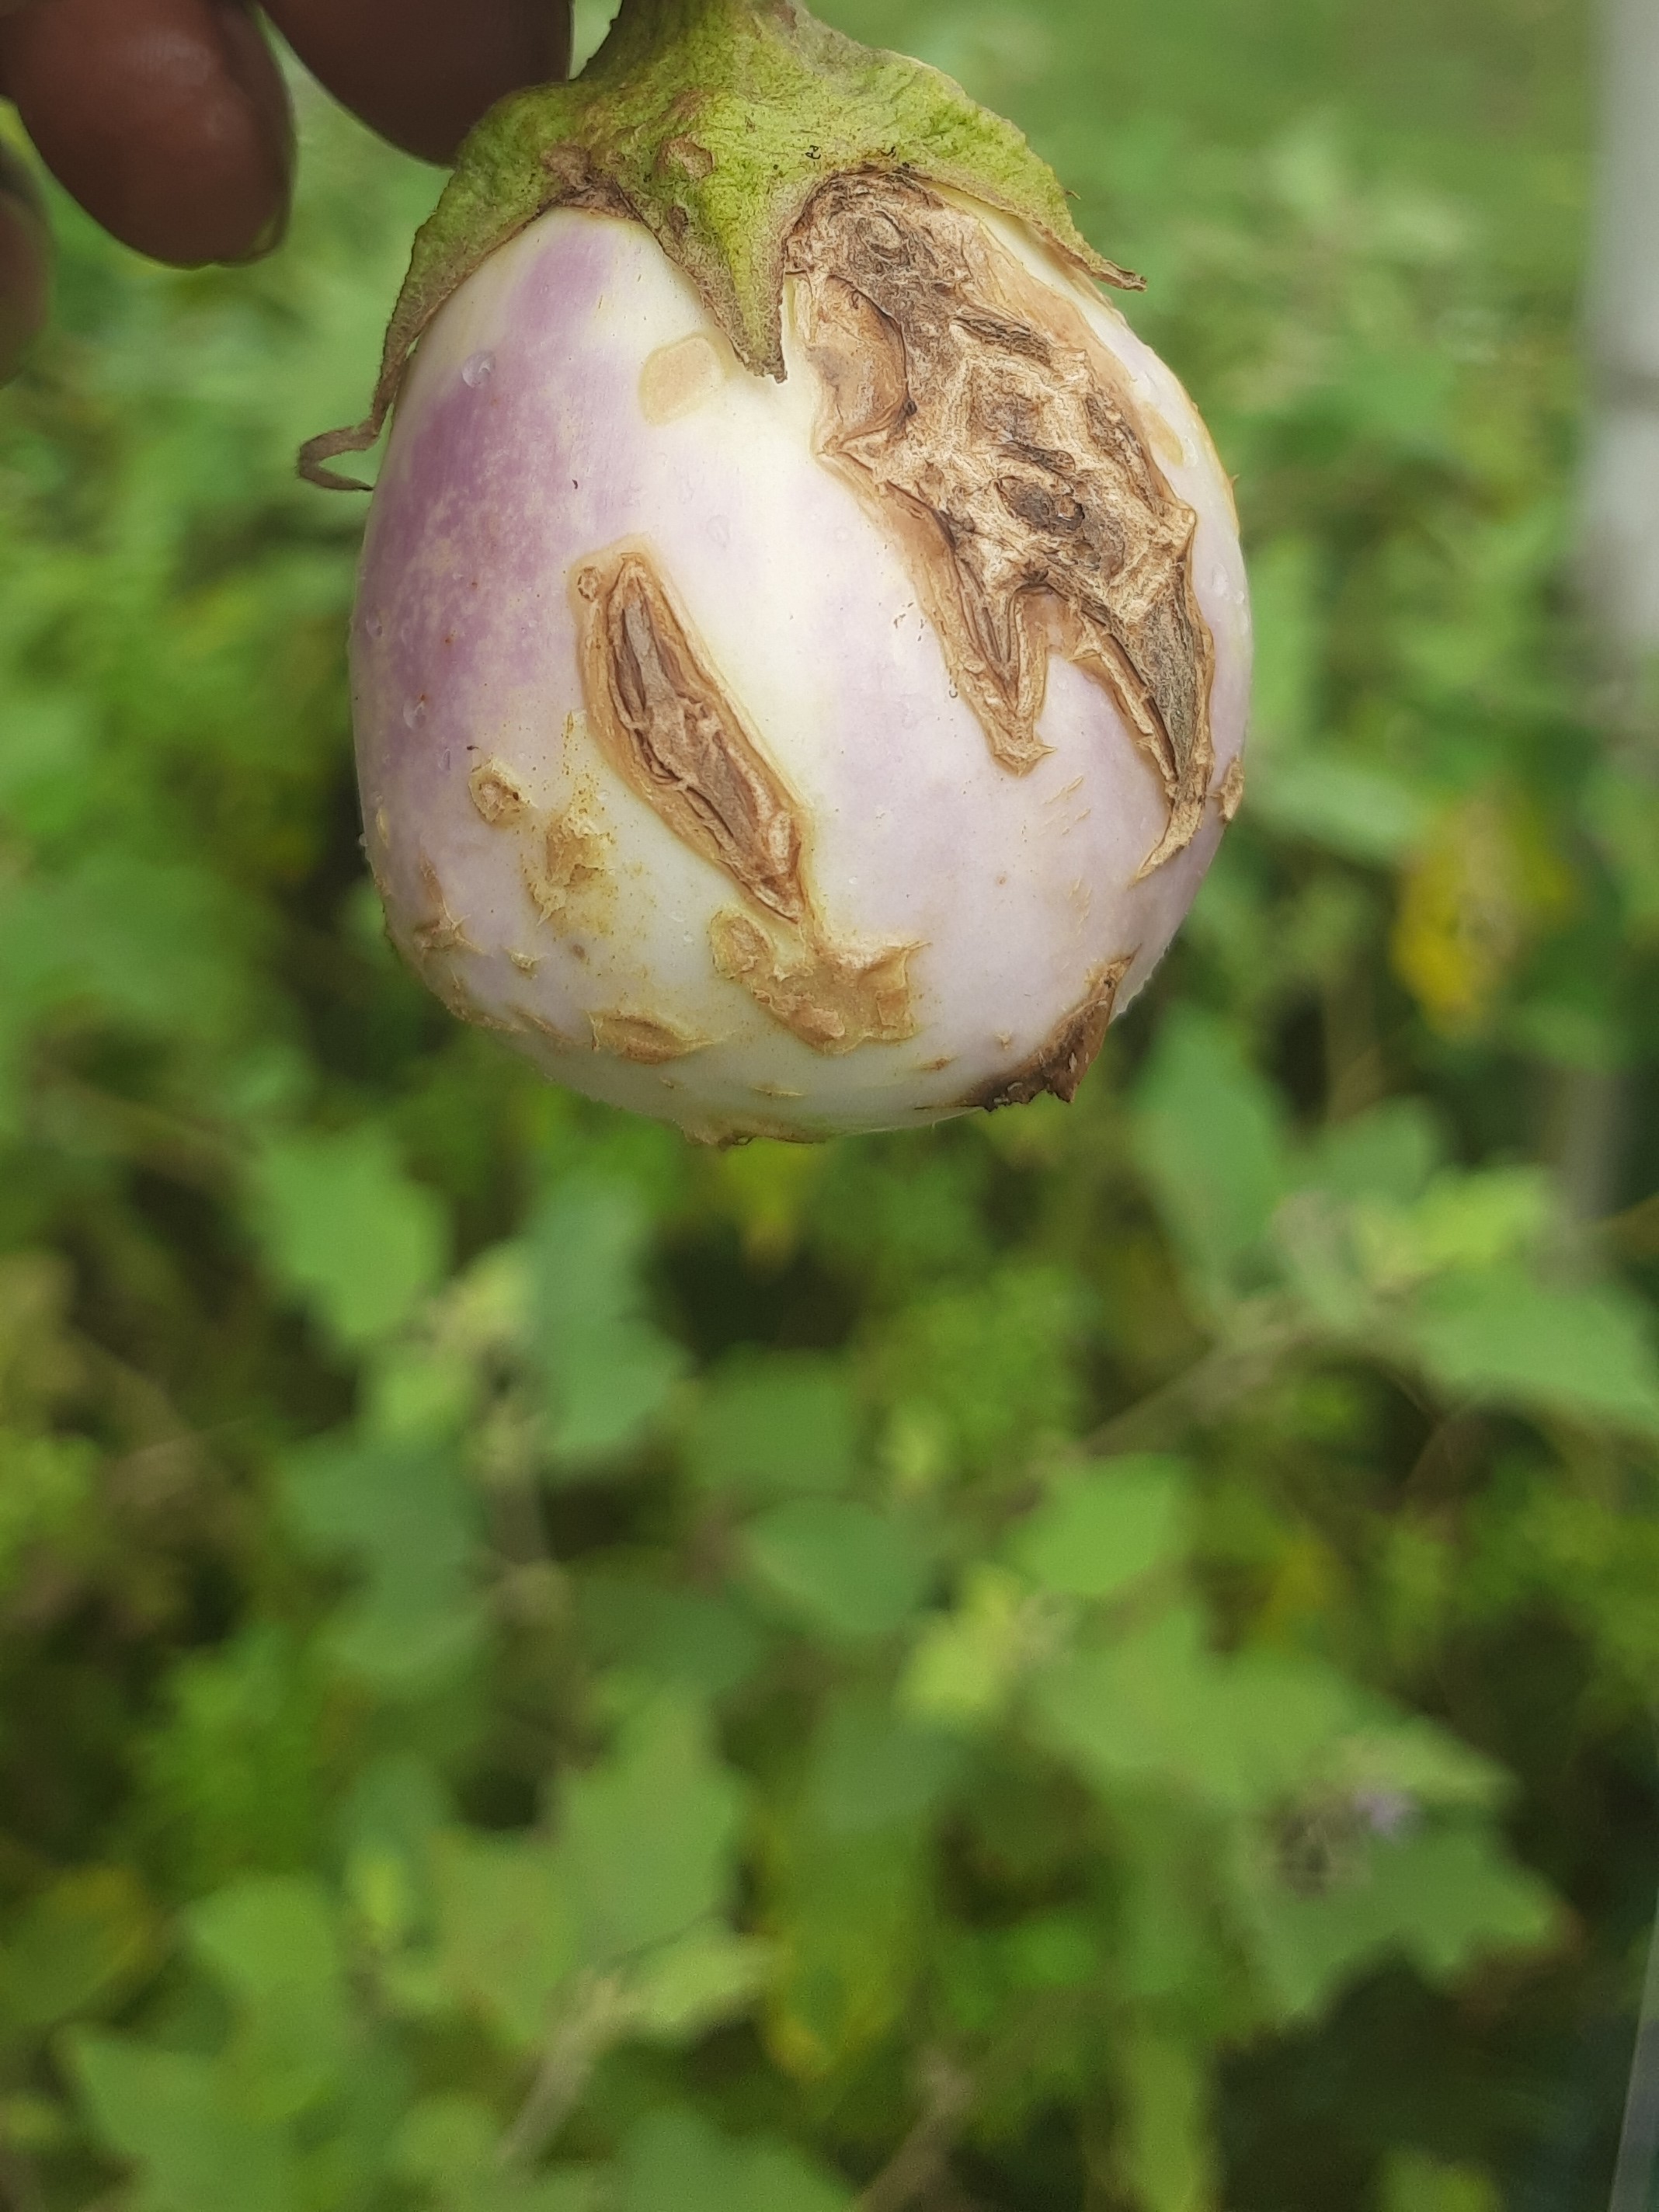
Label: Brinjal Fruit Creaking